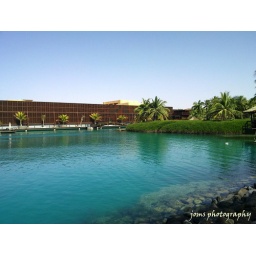
private resort in jeddah - clear water